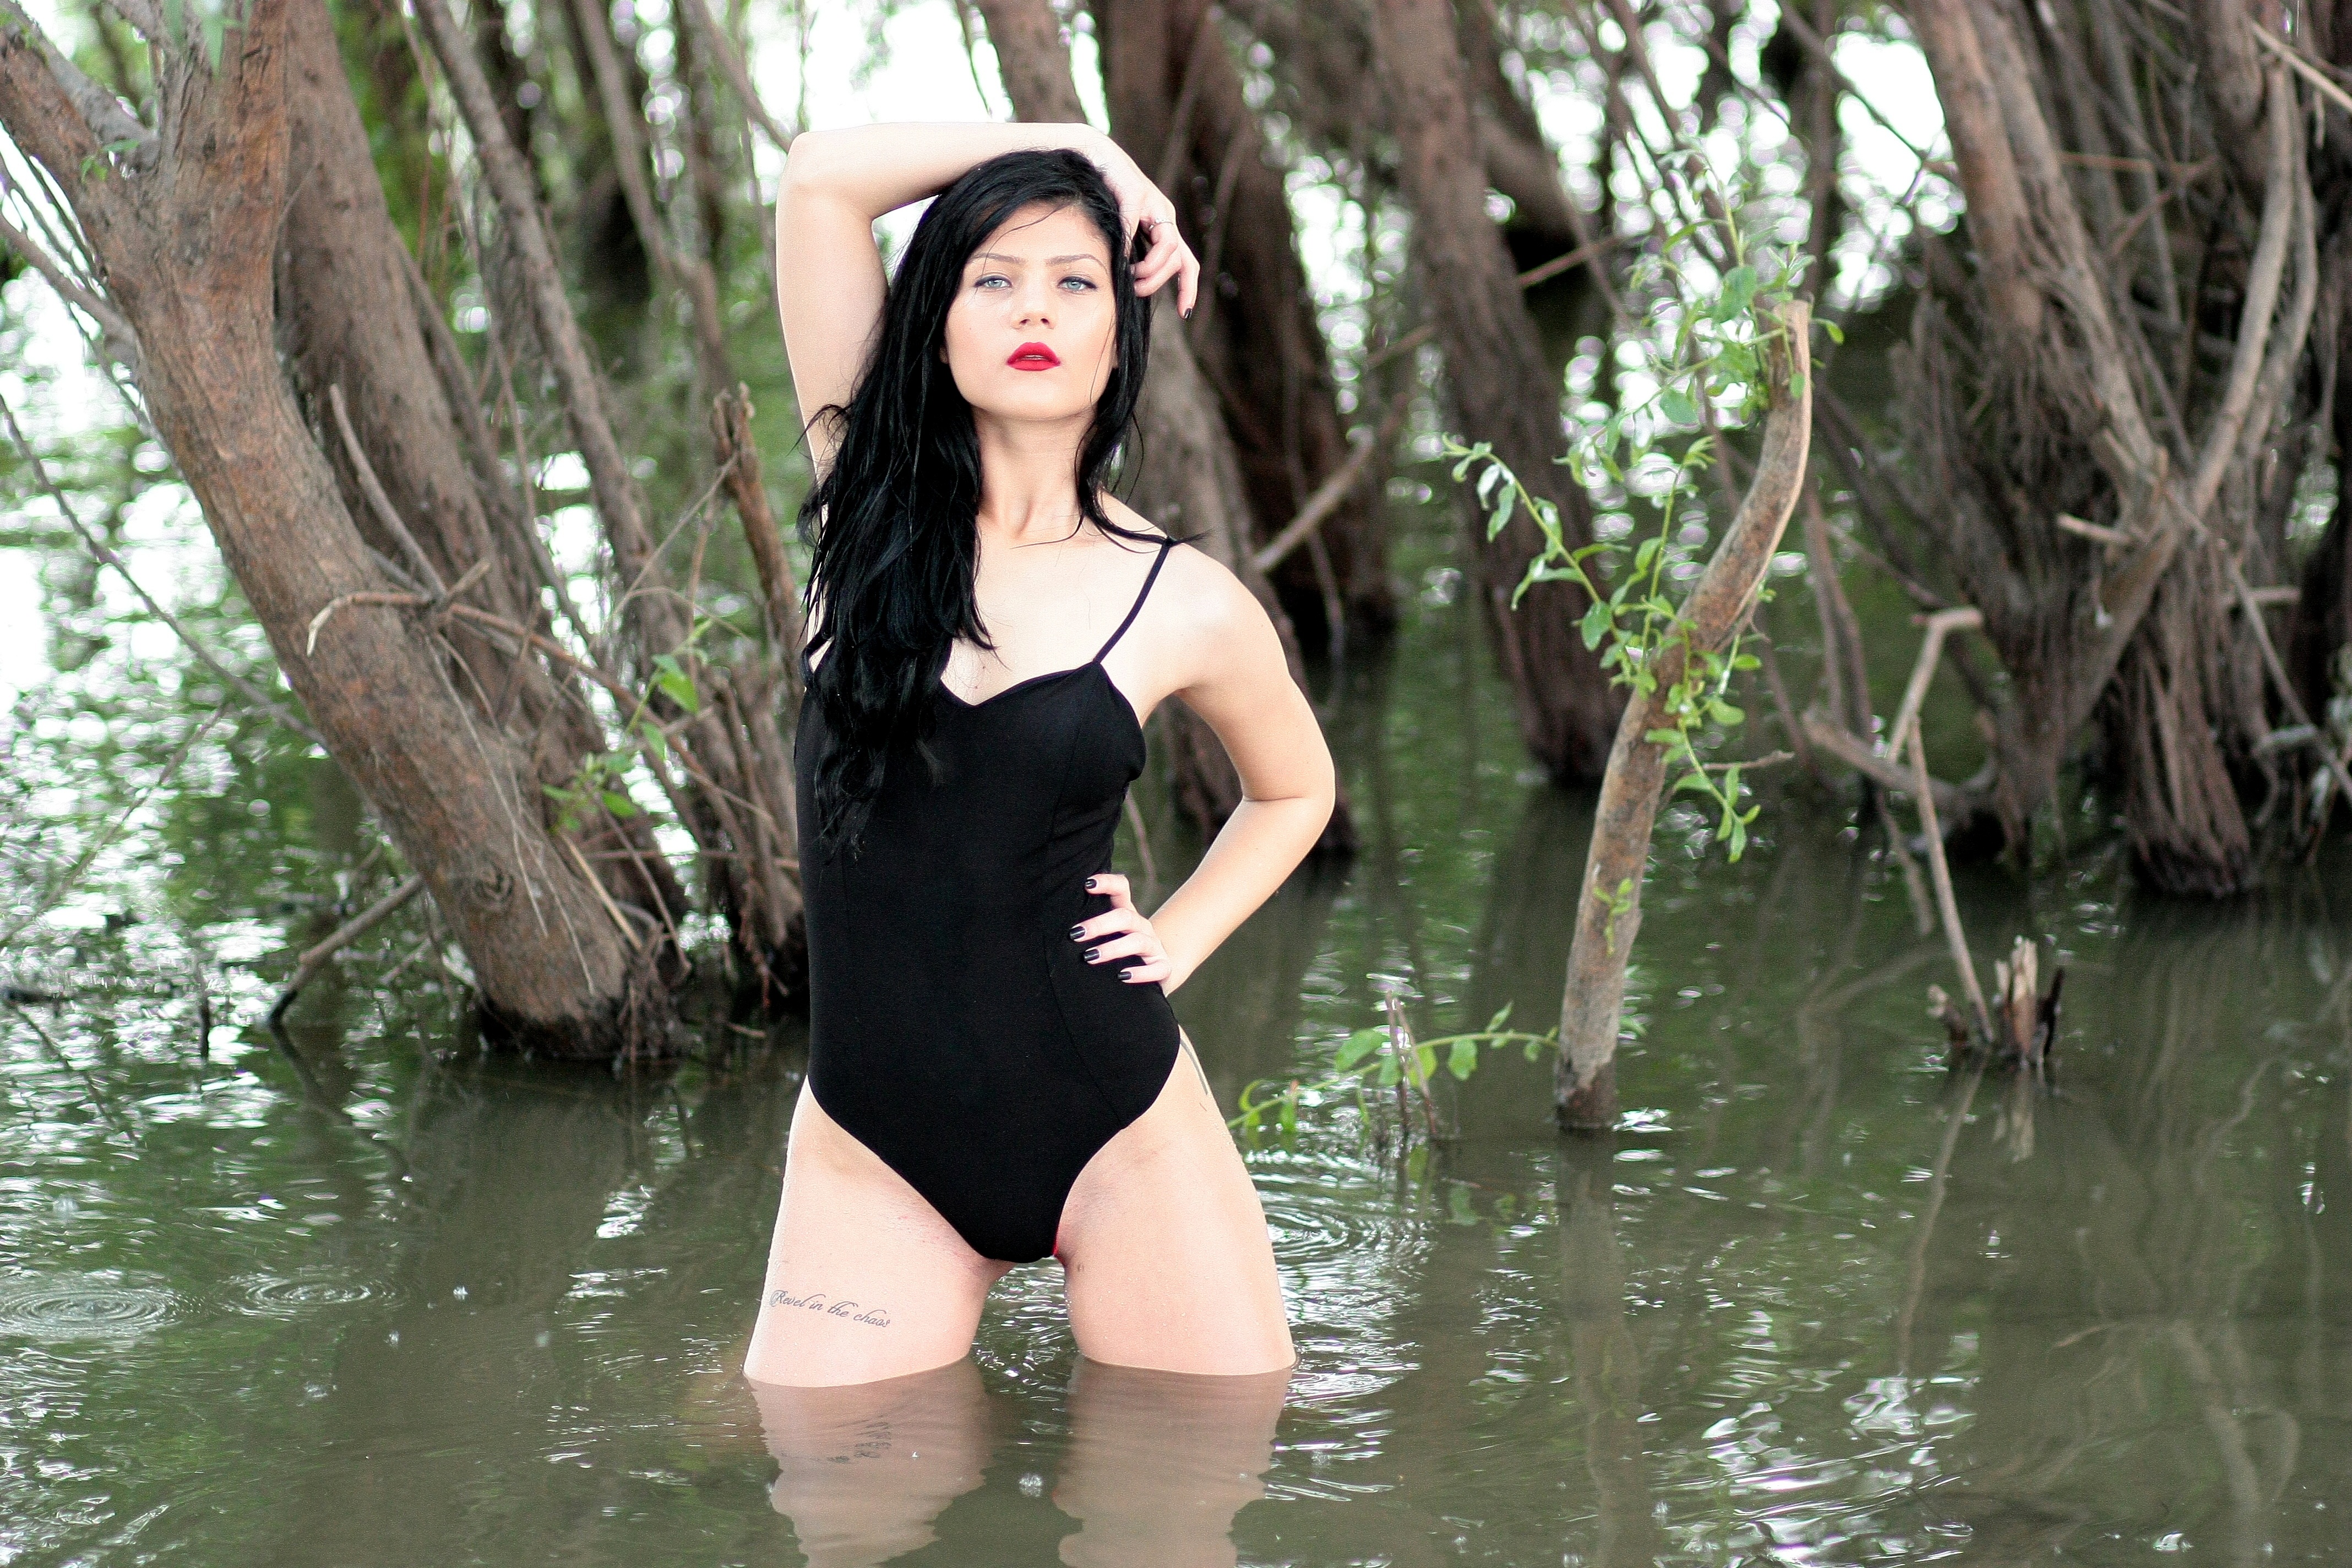
water, forest, girl, woman, leg, model, jungle, fashion, clothing, lady, swimwear, swimsuit, beauty, sensual, photo shoot